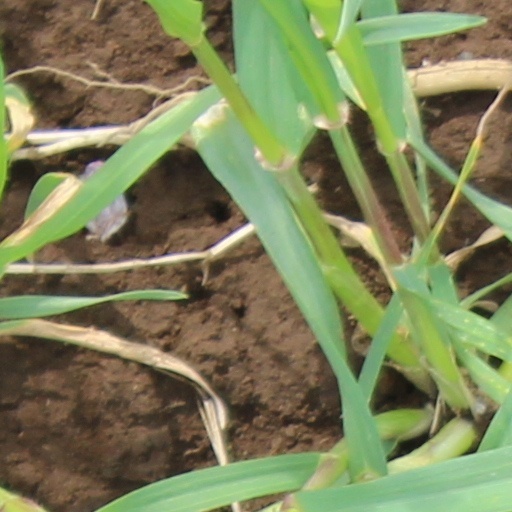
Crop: wheat